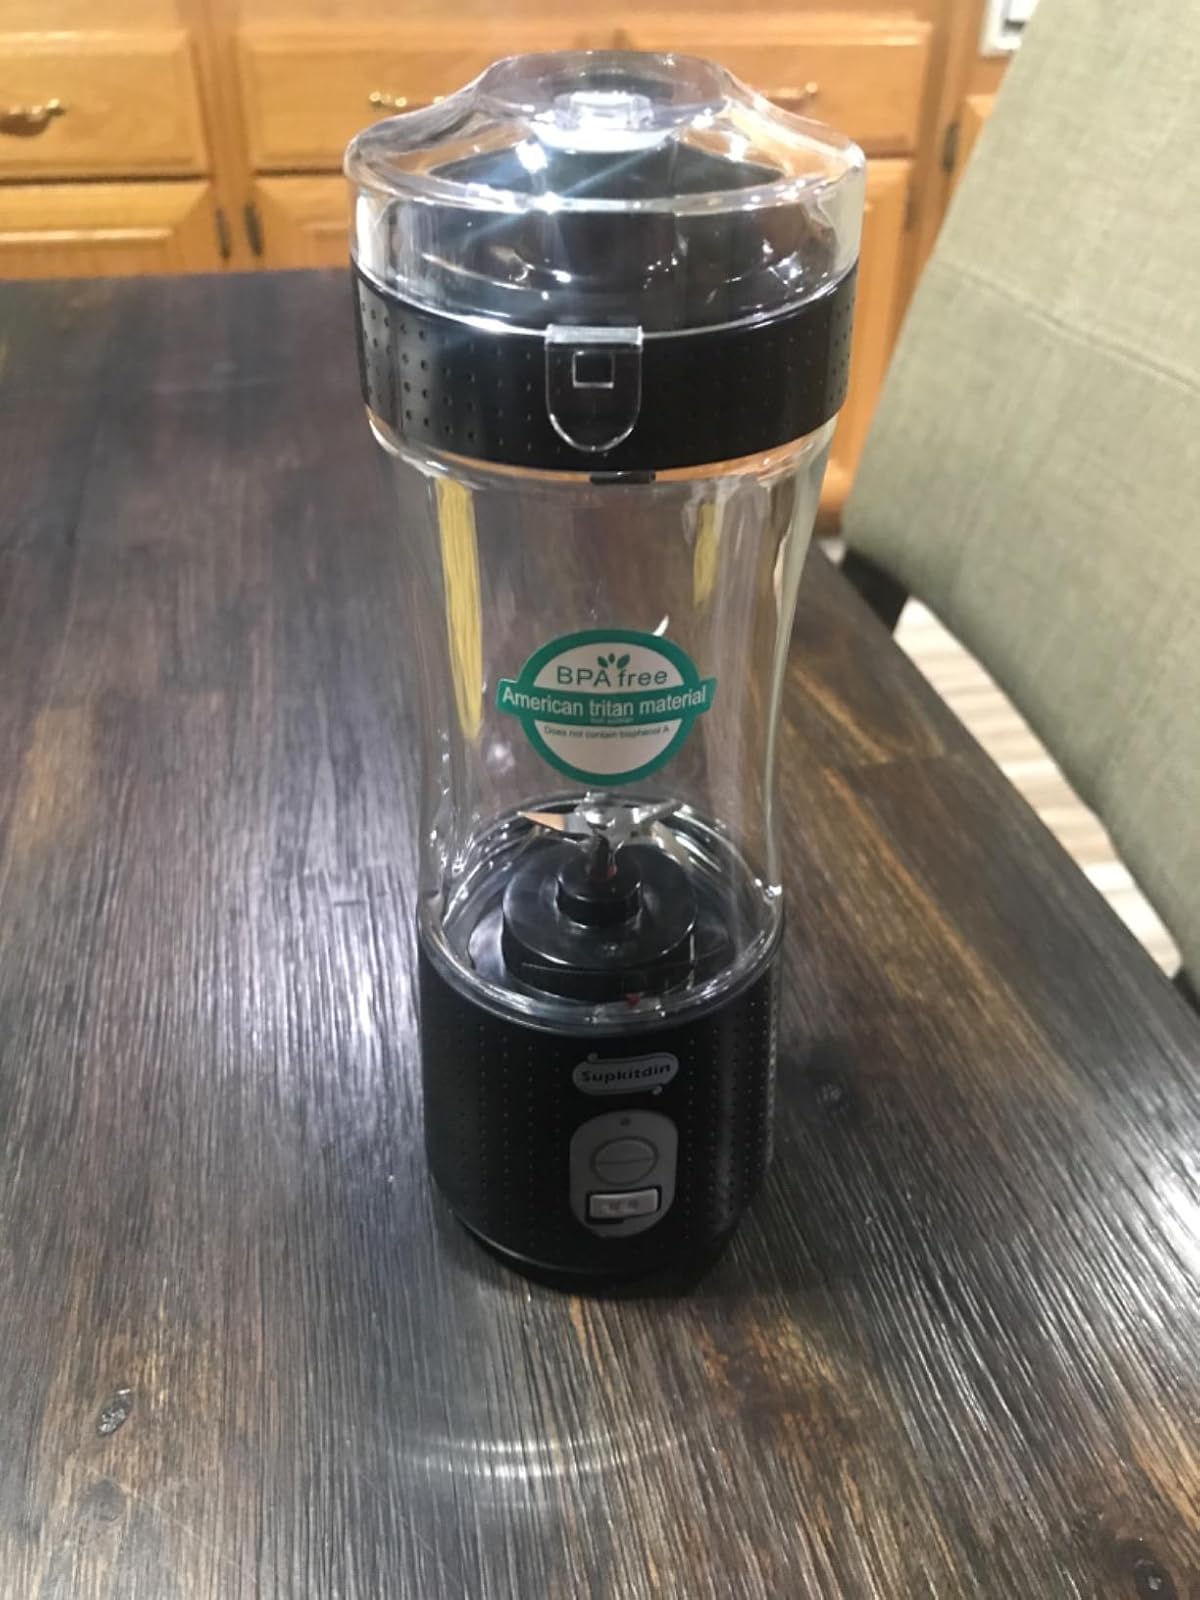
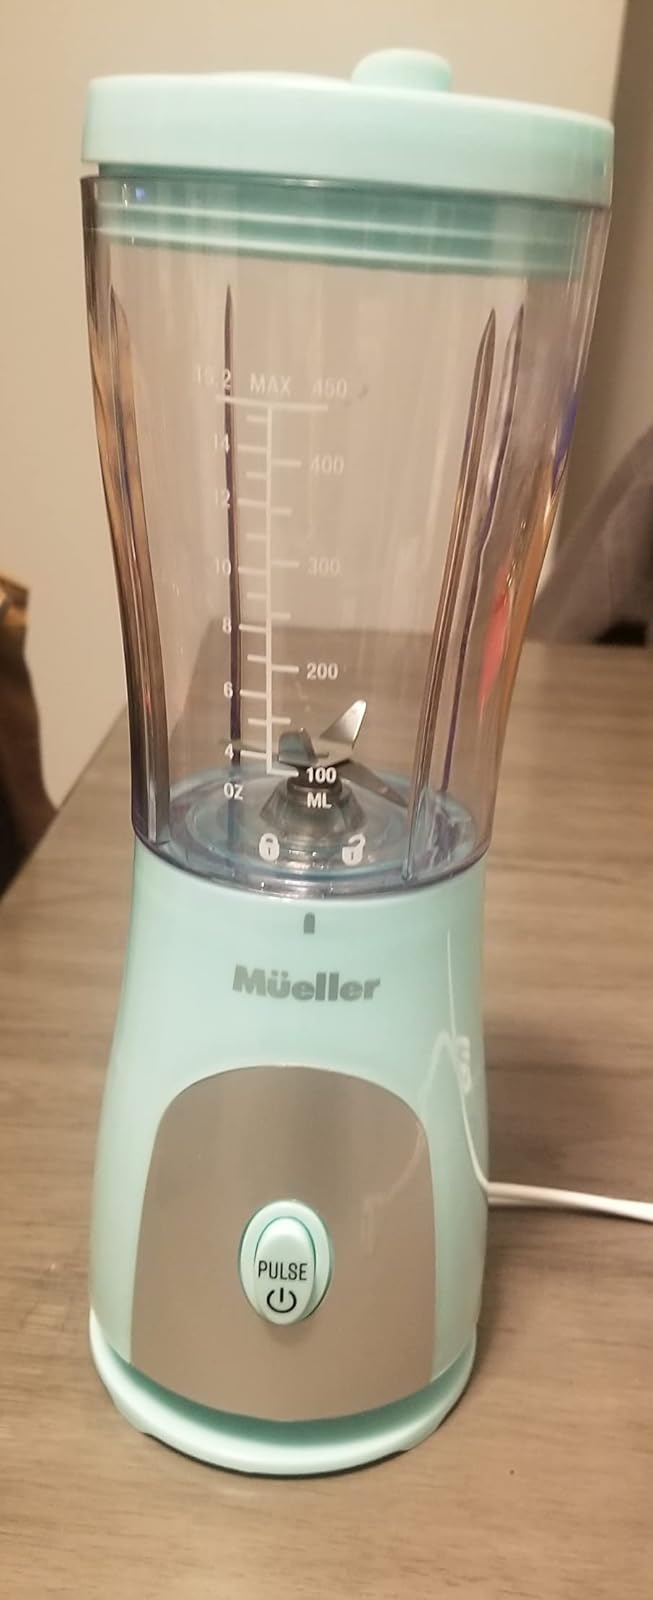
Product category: items_blender
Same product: no